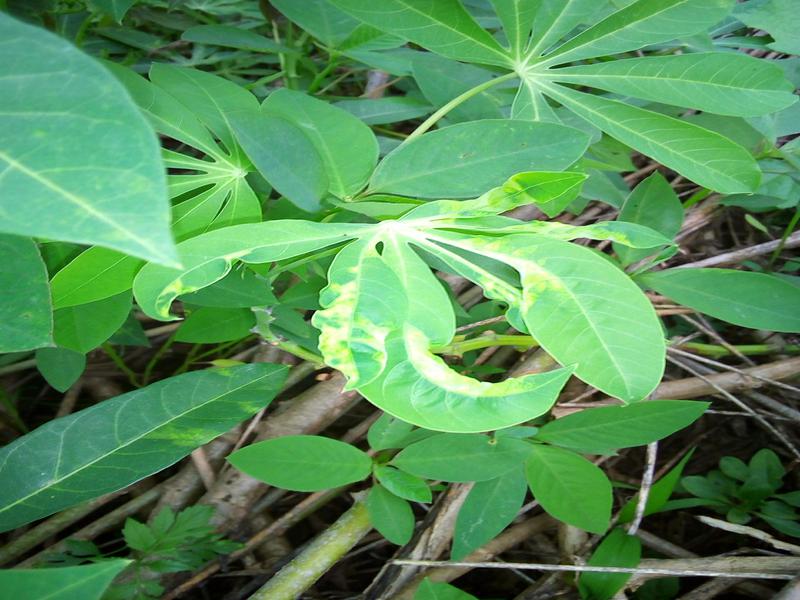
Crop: cassava
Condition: healthy